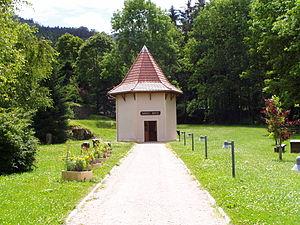
Bussang est une commune française du massif des Vosges située dans le département des Vosges, en région Grand Est. C'est la plus haute commune de la vallée de la Moselle, là où la rivière prend sa source.